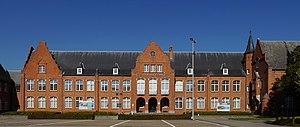
Ancienne école de filles (vue de face) (Evence Coppéeplaats, Winterslag) - Oeuvre de l'architecte Adrien Blomme